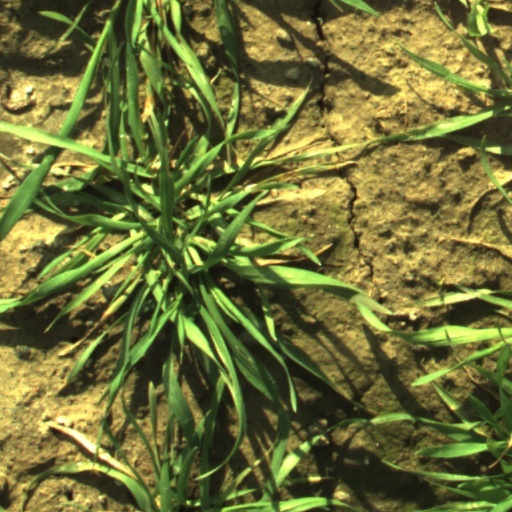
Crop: wheat